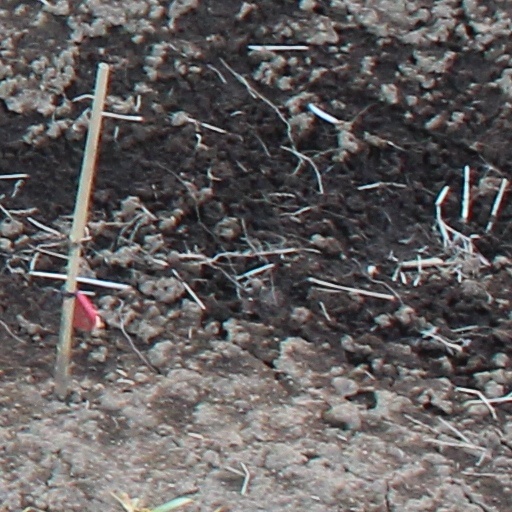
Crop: wheat